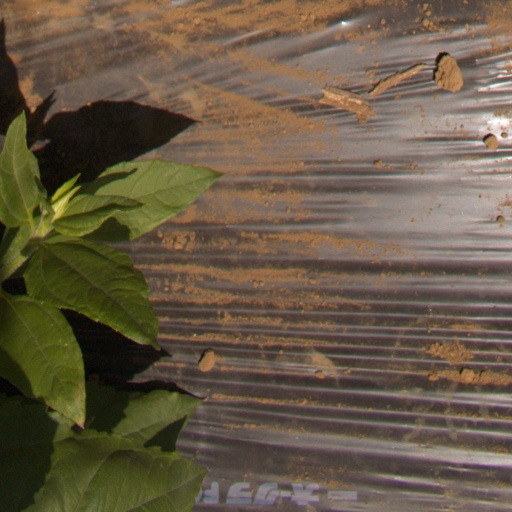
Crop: Jerusalem artichoke